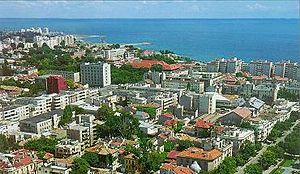
Constanța, parfois écrit Constanza, en grec Κωνστάντζα / Konstantsa, en turc : Köstence, en bulgare Кюстѐнджа, est une ville portuaire de l'est de la Roumanie située sur les rives occidentales de la mer Noire : elle est le chef-lieu du județ de Constanța en Dobrogée.